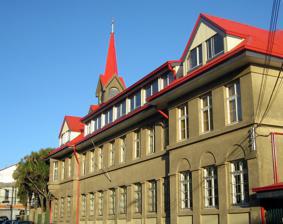
Building: Iglesia San Francisco de Valdivia
Country: Chile
Year built: 1628
Front of the church Iglesia San Francisco de Valdivia is a church and convent in Valdivia , Chile . It was built between 1586 and 1628 [ dubious – discuss ] and is the oldest building in the city, having withstood three major earthquakes. I t is a national monument of Chile . References Wikimedia Commons has media related to Iglesia de San Francisco, Valdivia .